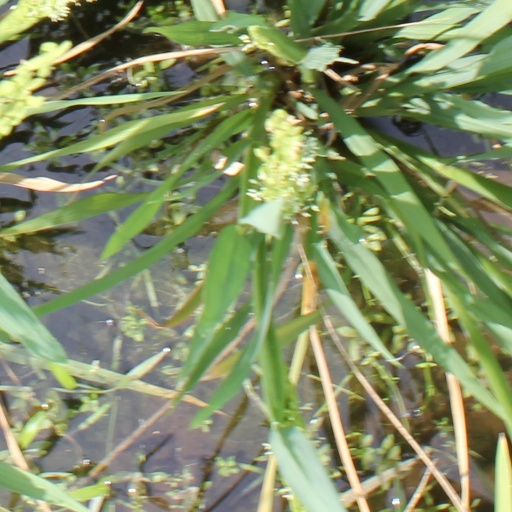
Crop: rice